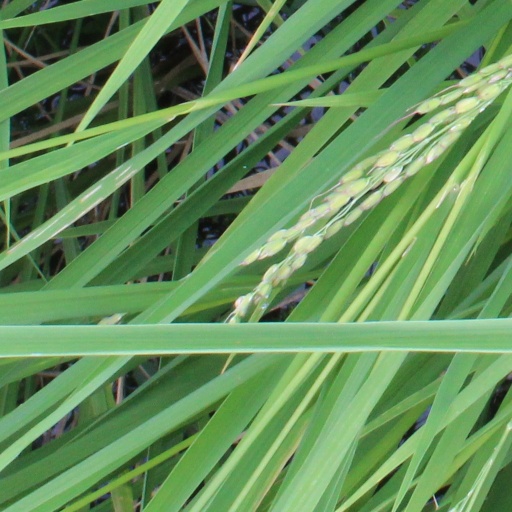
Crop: rice